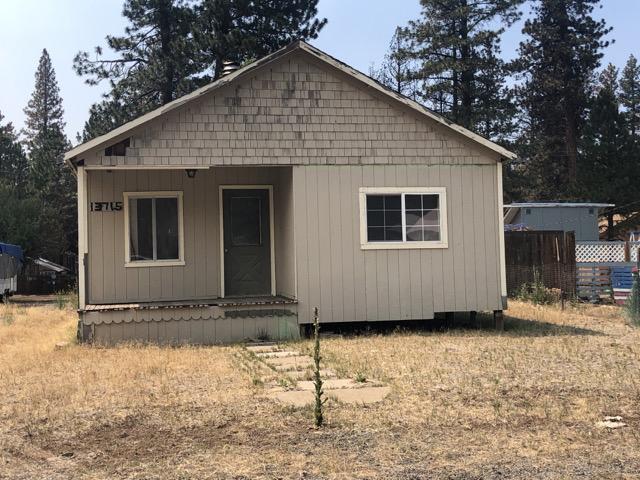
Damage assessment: no_damage